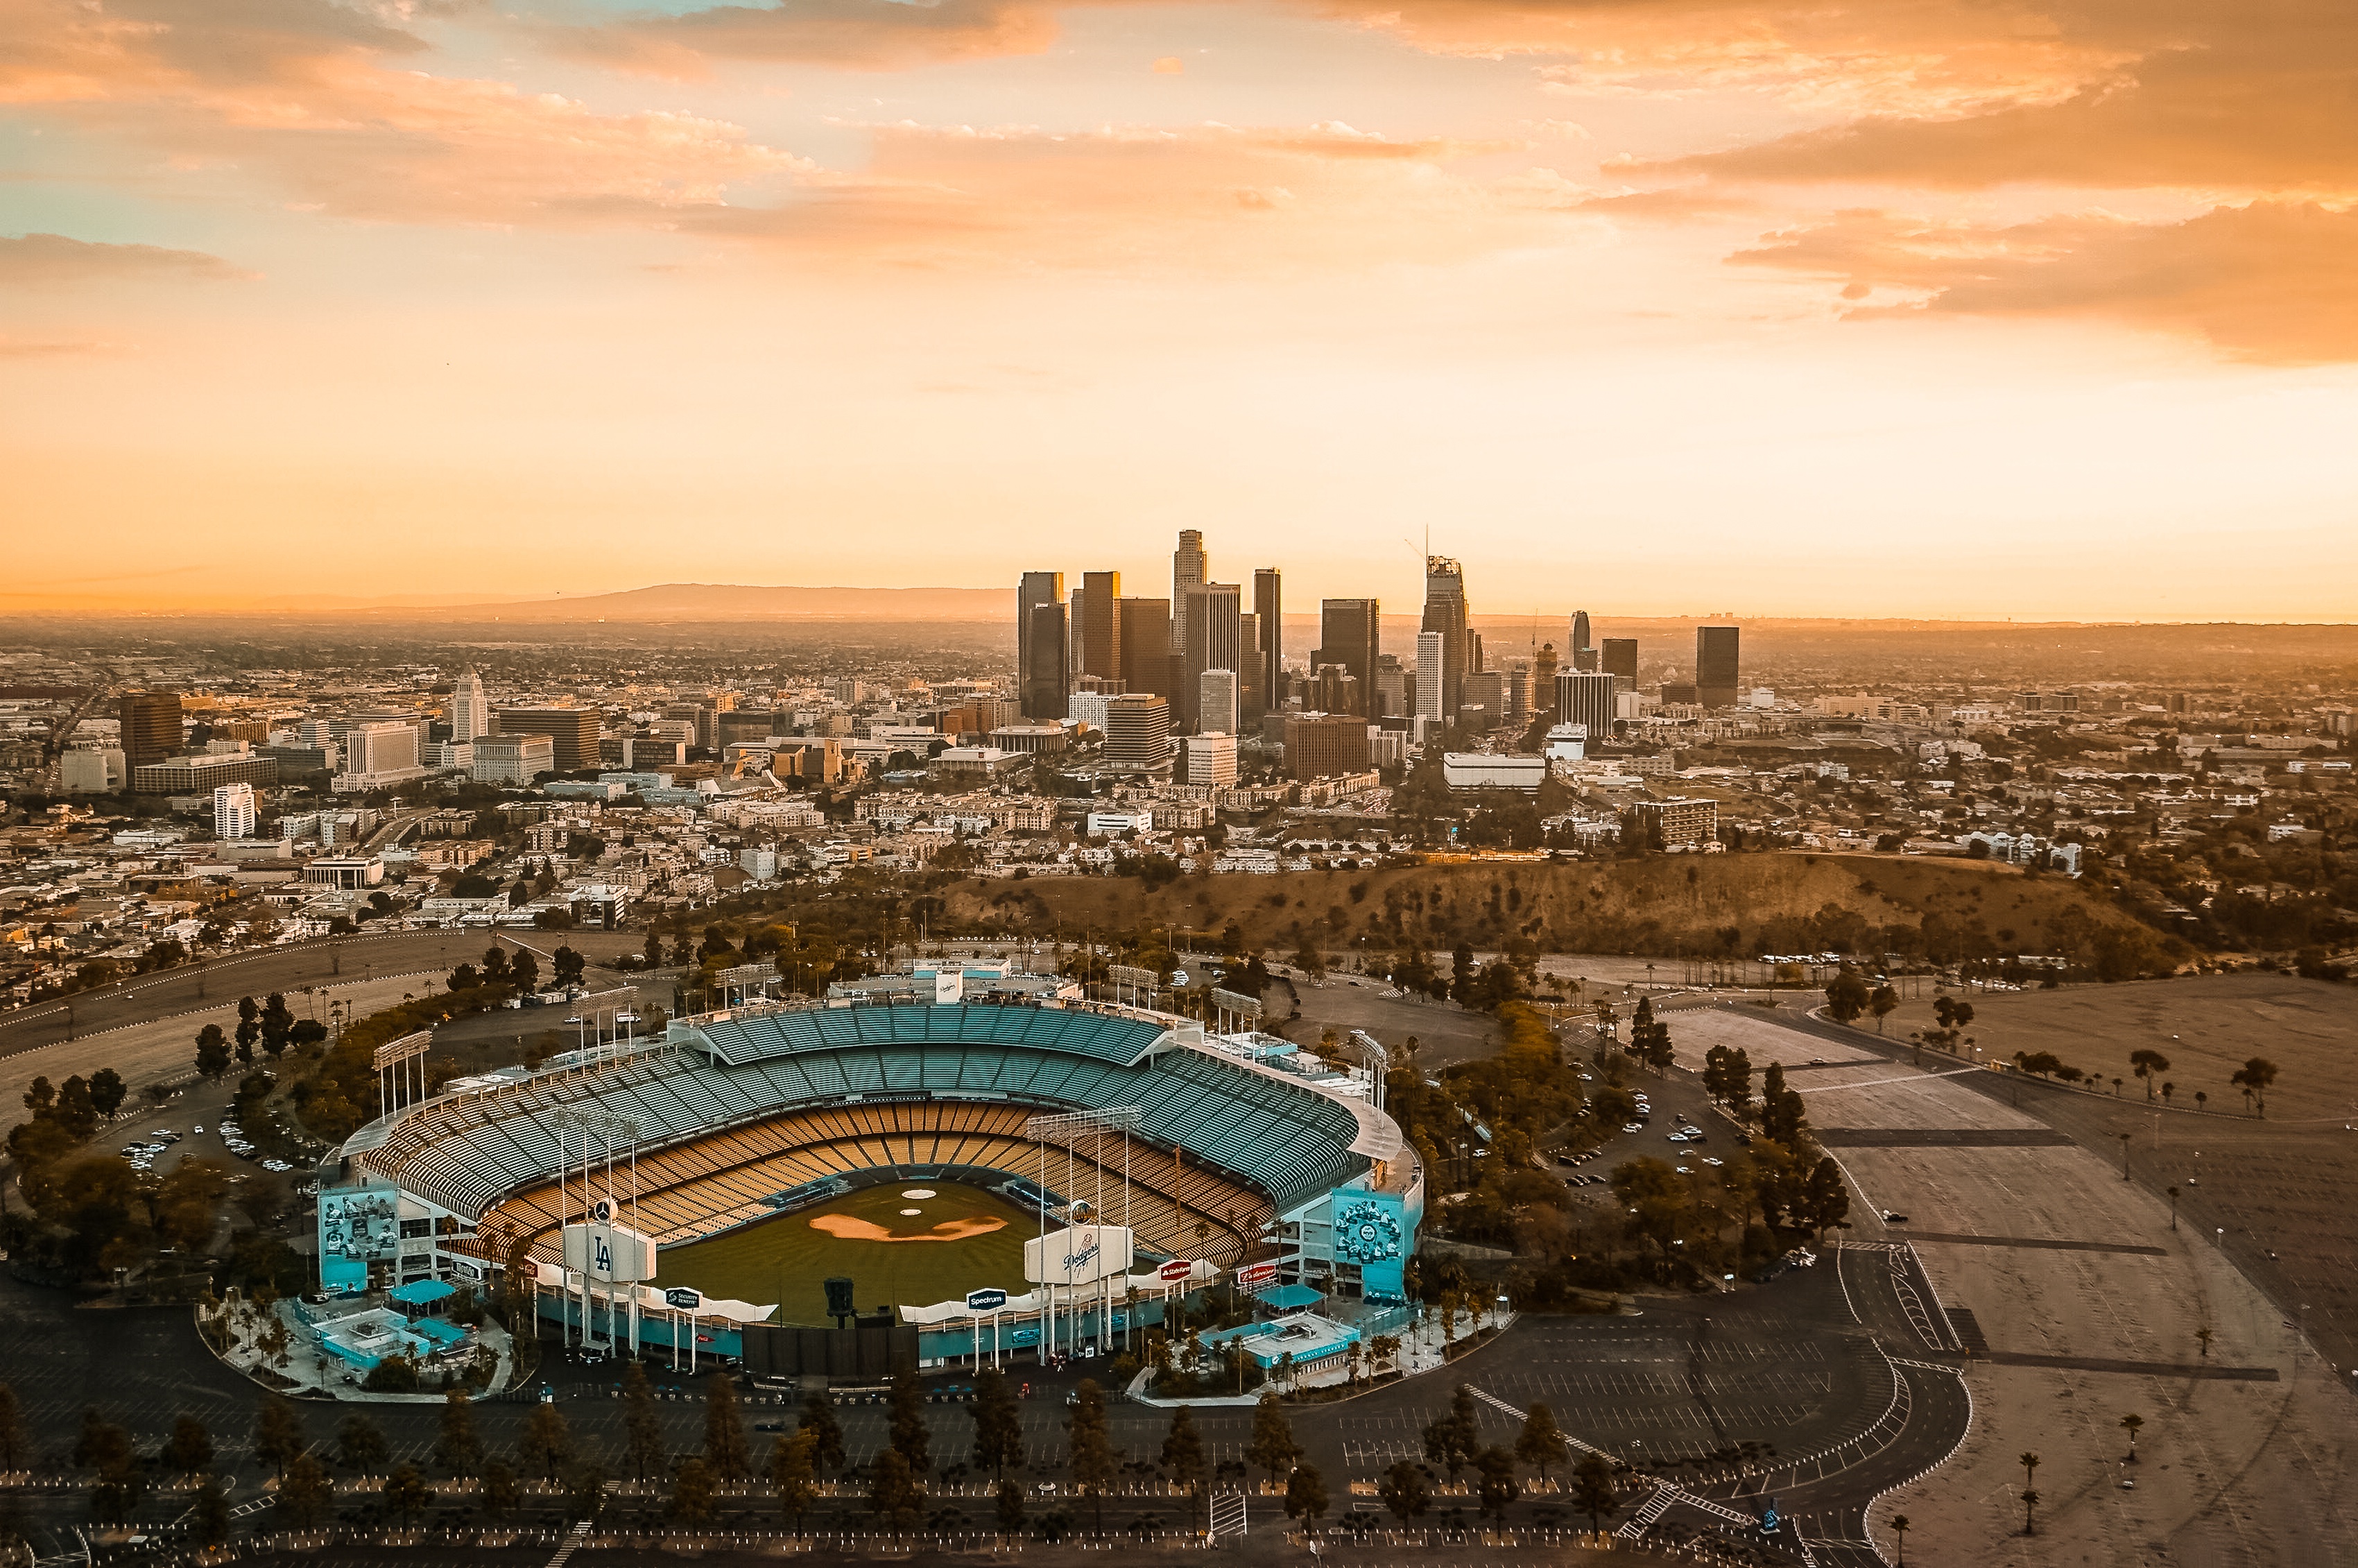
horizon, structure, skyline, photography, city, skyscraper, cityscape, panorama, downtown, dusk, evening, landmark, stadium, metropolis, aerial photography, urban area, geographical feature, human settlement, sport venue